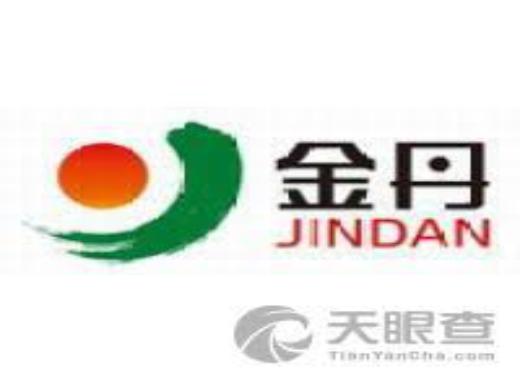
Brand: jindan
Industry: Medical